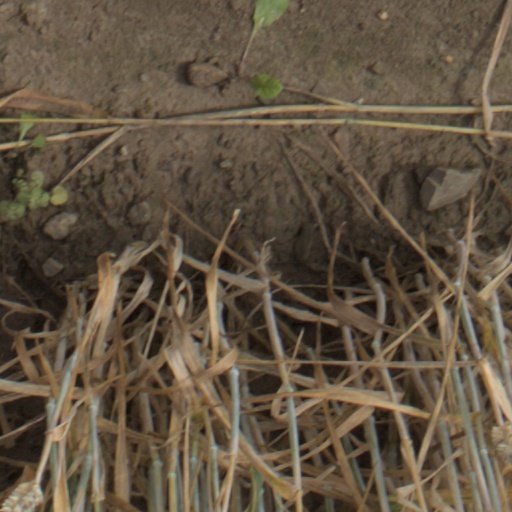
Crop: wheat